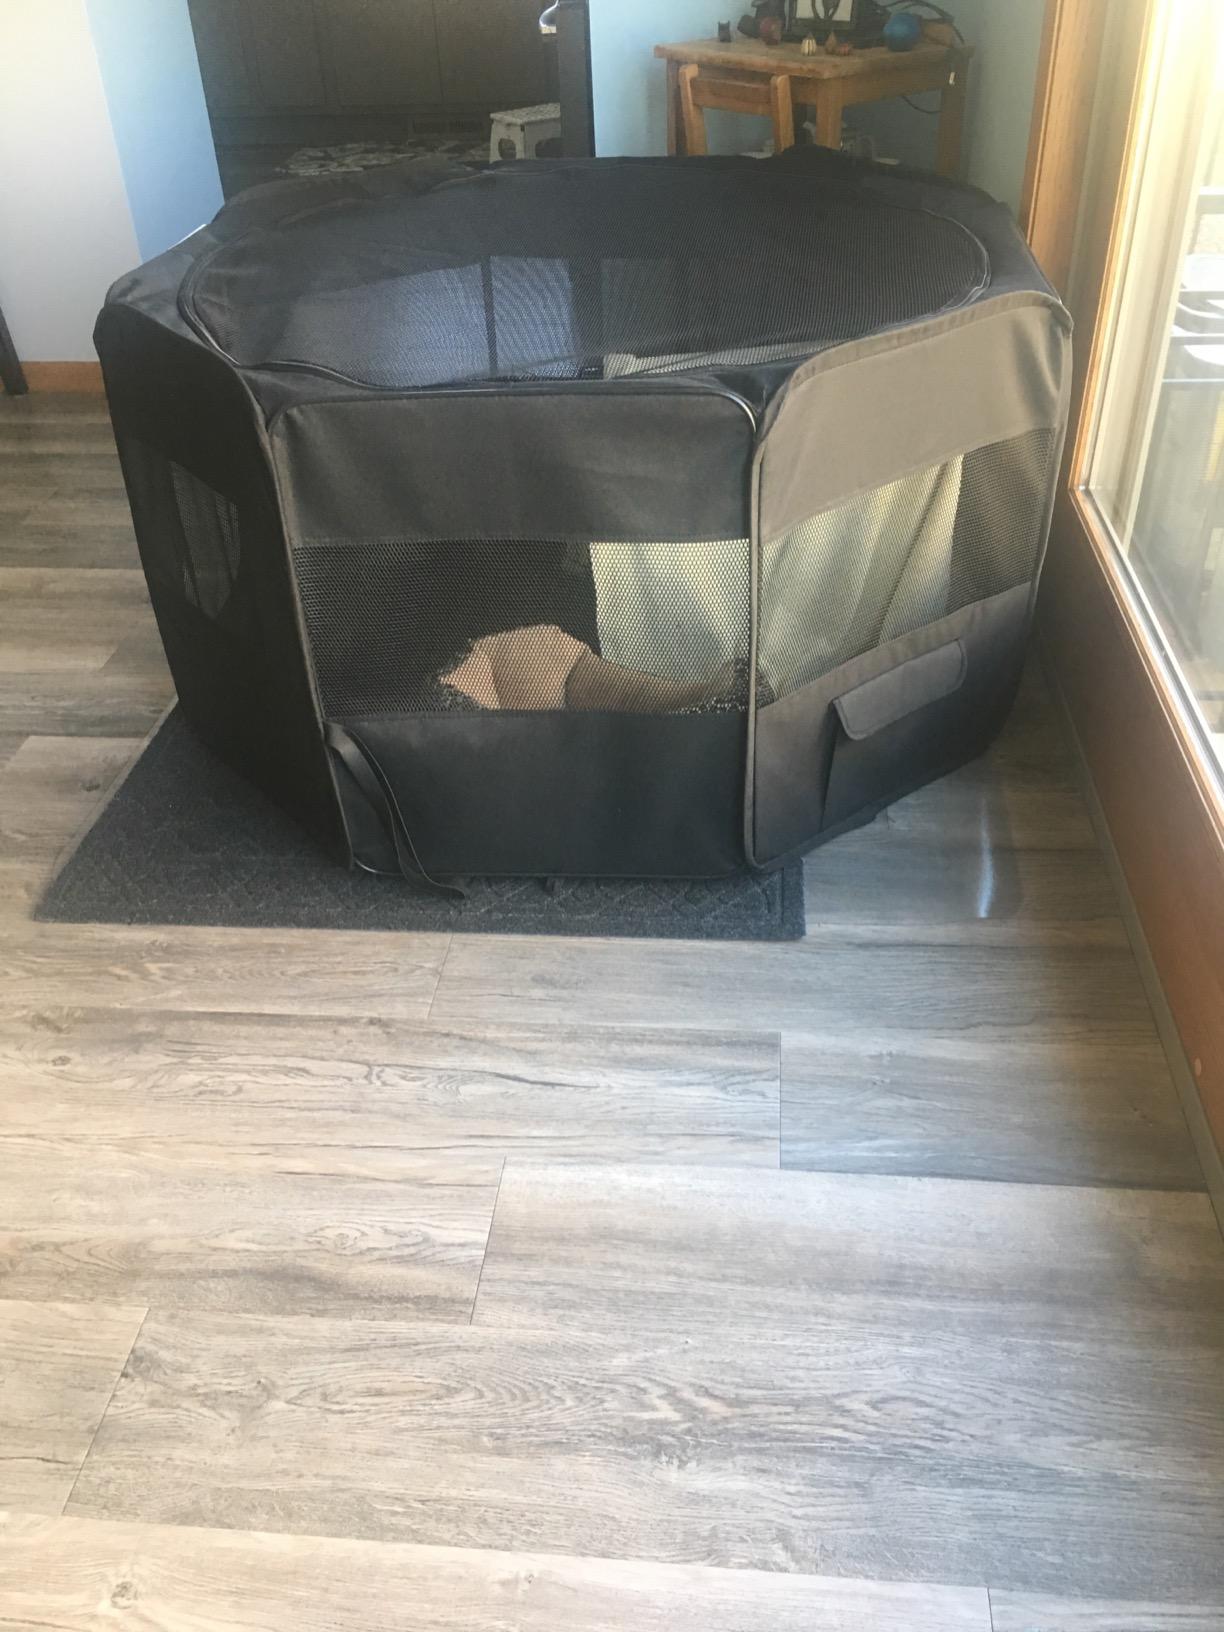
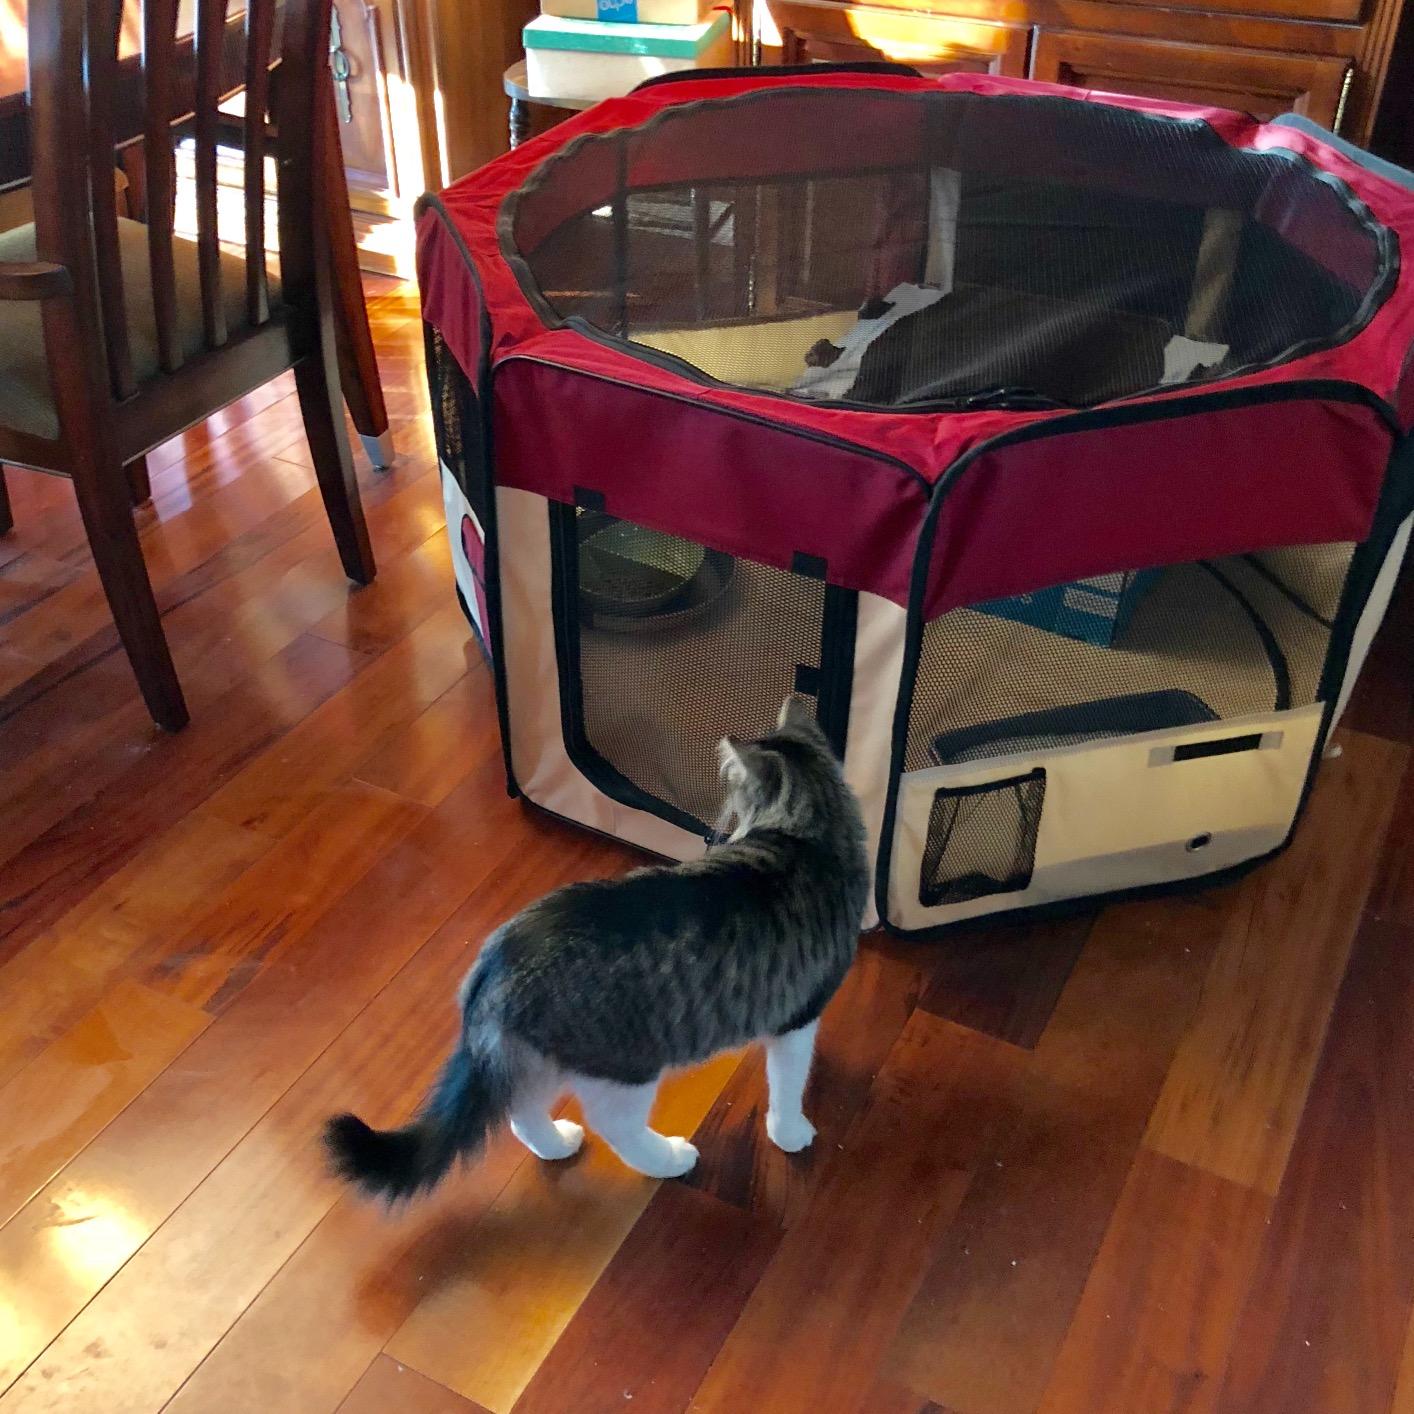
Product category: items_kennel
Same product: no